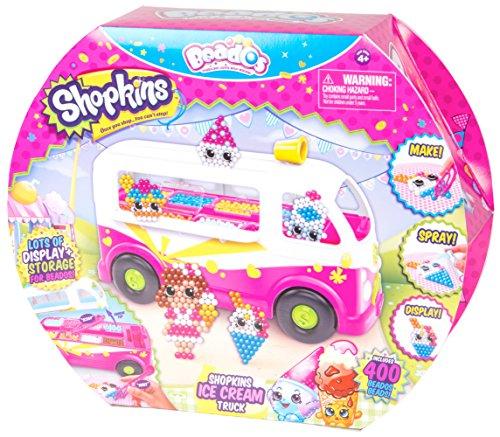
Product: Beados Season 7 Shopkins Ice Cream Truck
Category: Toys & Games | Arts & Crafts | Craft Kits
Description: Loads of storage and display areas for your Beados Shopkins.
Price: $19.99
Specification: ProductDimensions:3.9x10.6x5.3inches|ItemWeight:1.41pounds|ShippingWeight:1.5pounds(Viewshippingratesandpolicies)|ASIN:B072DTMVZZ|Itemmodelnumber:10787|Manufacturerrecommendedage:5-15years